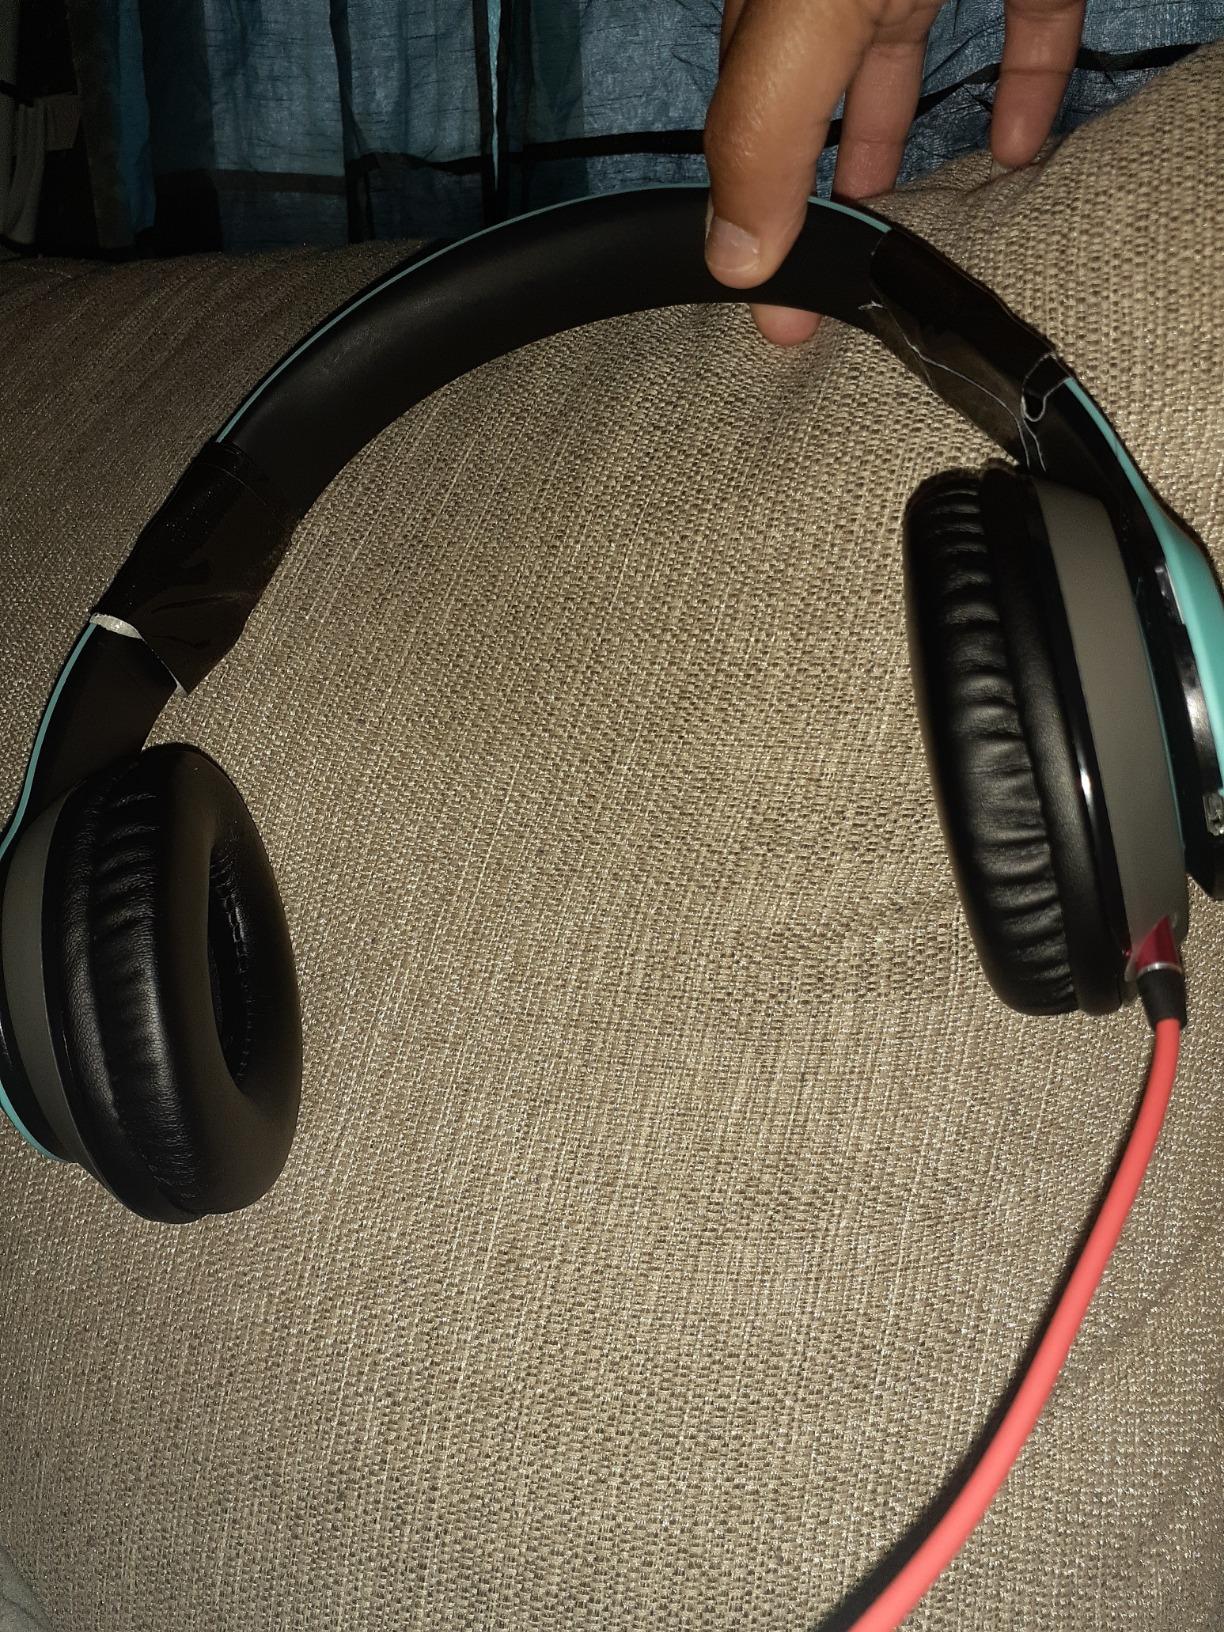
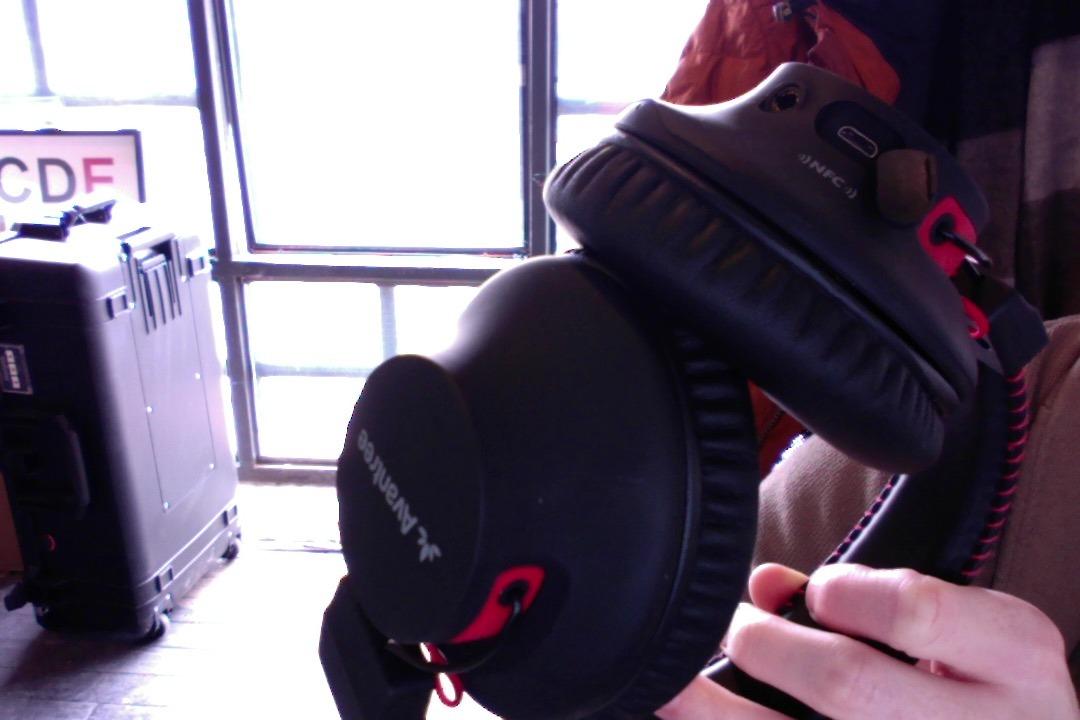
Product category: headphones
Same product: no